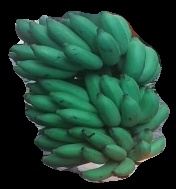
Variety: elakki-bale
Grade: grade2